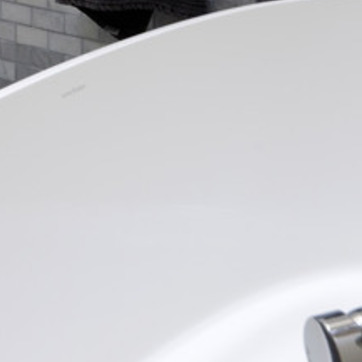
Material: ceramic